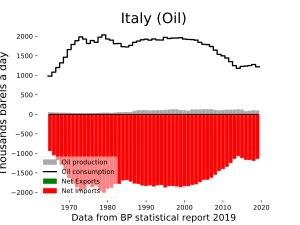
L'Italie est un pays très dépendant des importations pour son approvisionnement en énergie : en 2018, 74 % de l'énergie consommée dans le pays provenait de l'étranger ; l'Italie est le 2ᵉ importateur net d'électricité au monde en 2017, le 4ᵉ importateur de gaz naturel en 2018 et le 7ᵉ importateur de pétrole en 2017.